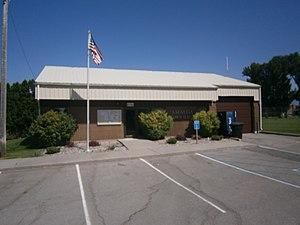
Amalga est une municipalité américaine située dans le comté de Cache, dans l’Utah. Sa population s’élevait à 488 habitants lors du recensement de 2010.